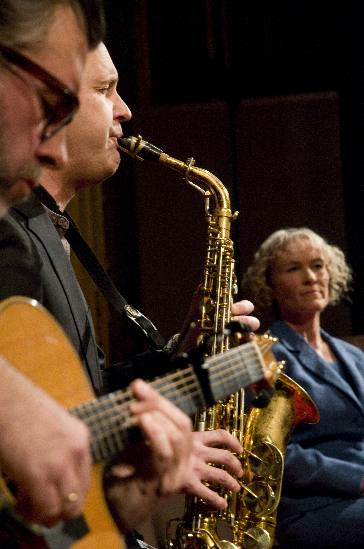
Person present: No